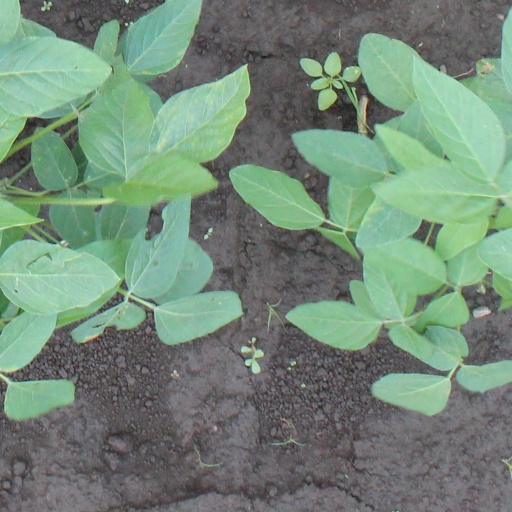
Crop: soybean